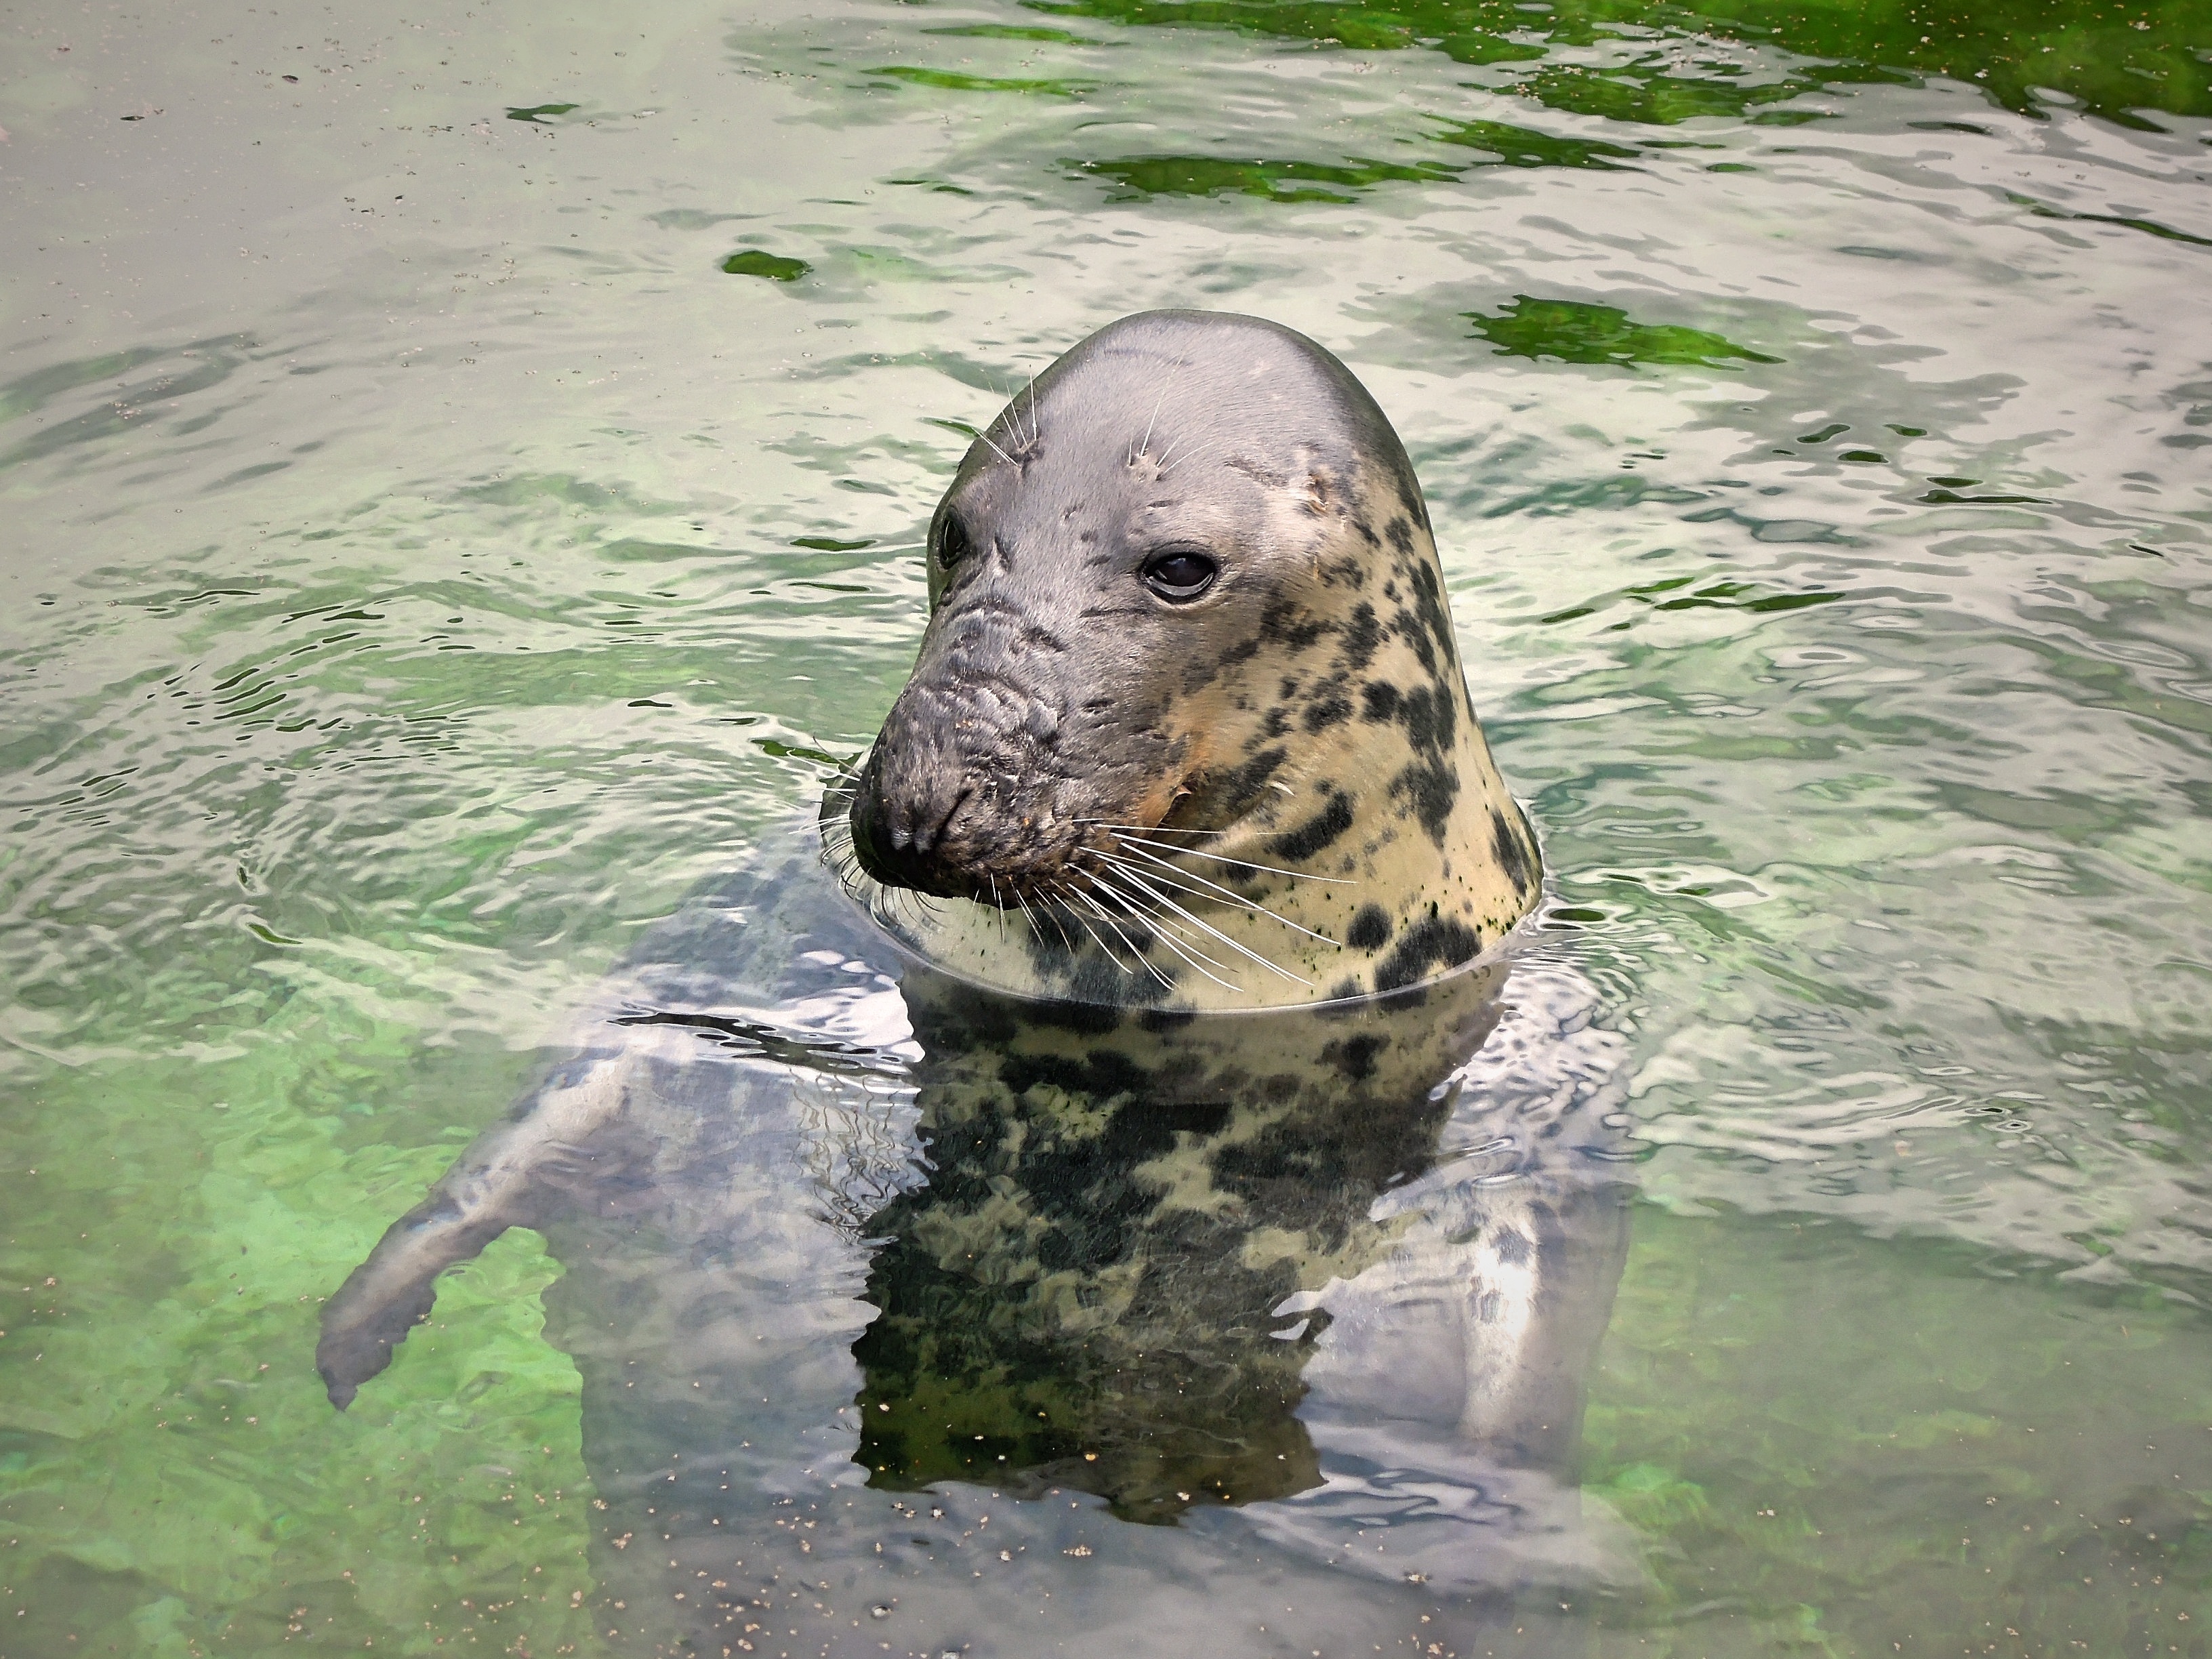
water, nature, animal, wildlife, zoo, mammal, seal, fauna, animals, seals, vertebrate, jaguar, harbor seal, marine mammal